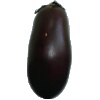
Label: eggplant